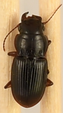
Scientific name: Cratacanthus dubius
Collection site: North Sterling NEON (STER), plot STER_028